Palo Alto, California

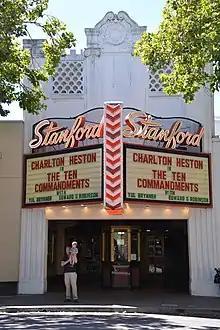
Stanford Theatre, built 1924–25

In 1884, Leland and Jane Stanford lost their only child Leland Stanford Jr. when he died of typhoid fever at 15 years old and decided to create a university in his memory. In 1886, they proposed having the university's gateway be Mayfield. However, they had one condition: alcohol had to be banned from the town. Known for its 13 rowdy saloons, Mayfield rejected his request. This led them to drive the formation of a new temperance town with the help of their friend Timothy Hopkins of the Southern Pacific Railroad, who in 1887 bought of private land for the new townsite. This Hopkins Tract, bounded by El Camino Real, San Francisquito Creek, Boyce, Channing, Melville, and Hopkins Avenues, and Embarcadero Road, was proclaimed a local Heritage District during Palo Alto's centennial in 1994. The Stanfords set up their university, Stanford University, and a train stop (on University Avenue) by the new town. This new community was initially called University Park (the name "Palo Alto" at that time was attached to what is now College Terrace), but was incorporated on April 16, 1894, with the name Palo Alto. With the Stanfords' support, Palo Alto grew to the size of Mayfield. Mayfield eventually passed an ordinance banning saloons that took effect in January 1905.